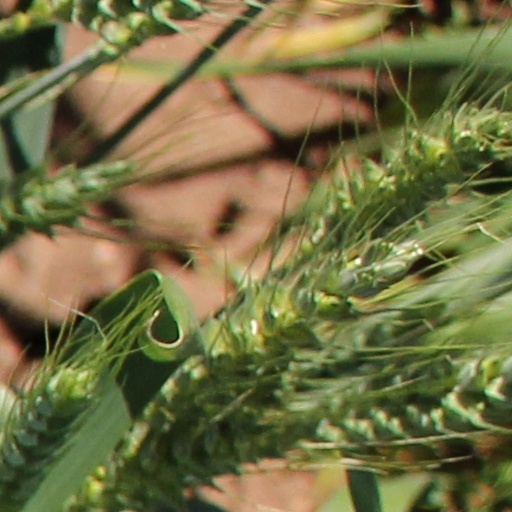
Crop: wheat